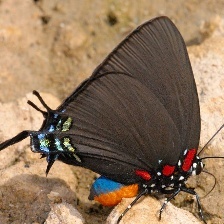
Species: PURPLE HAIRSTREAK